Germantown White House

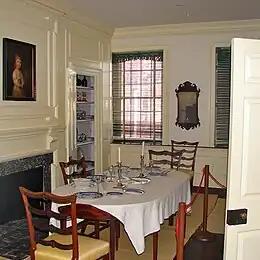
Restored second floor dining room

The house is administered by Independence National Historical Park. In 1972, the house was listed on the National Register of Historic Places. The house is also a contributing property of the Colonial Germantown Historic District. In 2009, the National Park Service changed the official name of the house from the "Deshler-Morris House" to the "Germantown White House."